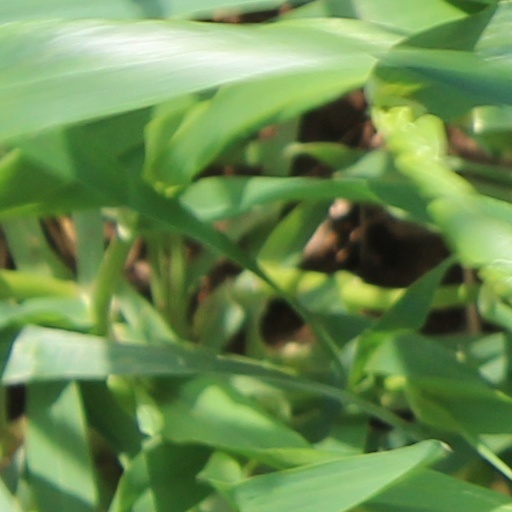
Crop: wheat